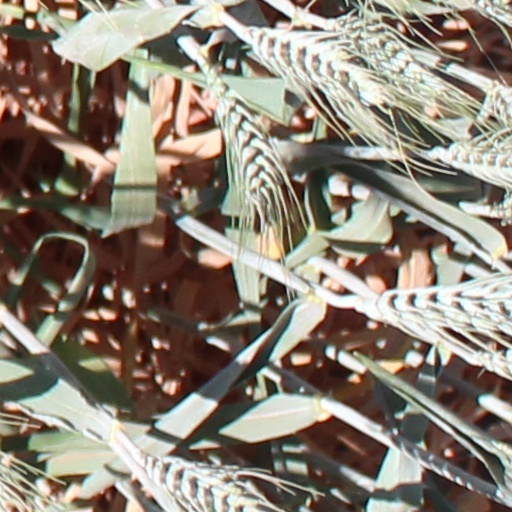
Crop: wheat